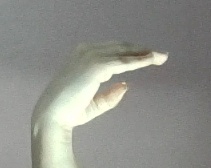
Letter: jeem